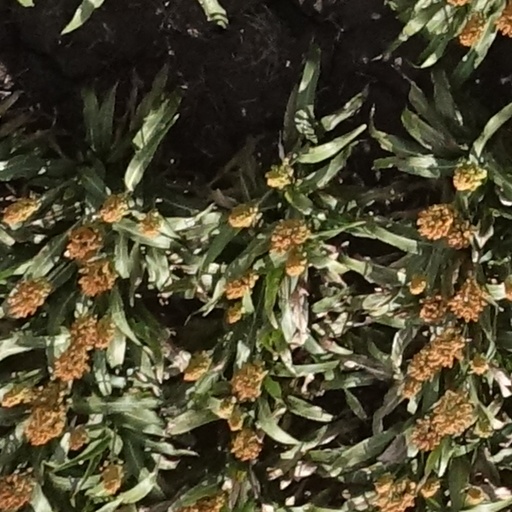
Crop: sorghum